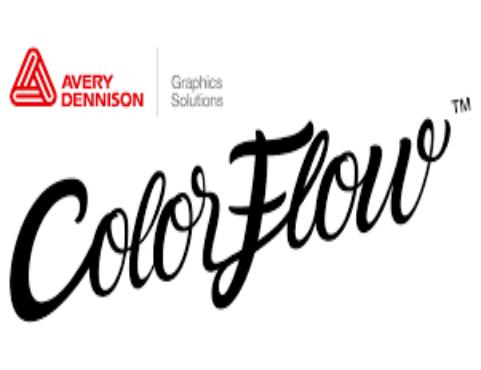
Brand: avery dennison-1
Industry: Others